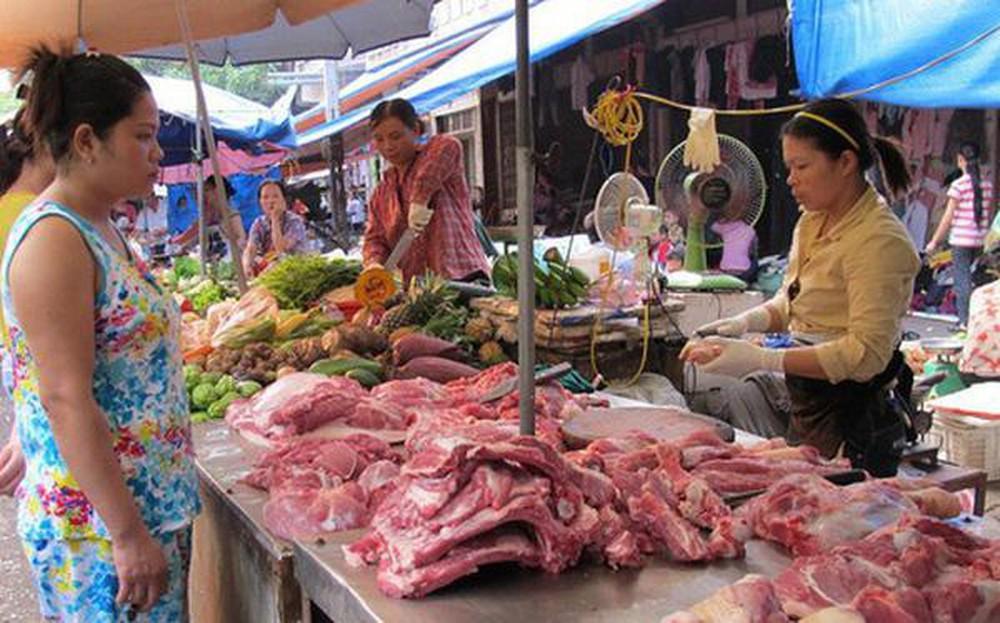
gian hàng bên cạnh gian hàng thịt thì bán rau củ quả